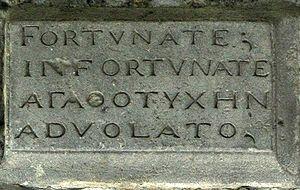
Plaque fixée sur les voûtes de l'ancienne mairie d'Agde (Hérault - France) FORTVNATE INFORTVNATE ΑΓΑΘΟΤΥΧHΝ ADVOLATO (Heureux ou malheureux, accourez sans retard vers la Bonne Fortune) Cette plaque, probablement antérieure à 1526, proviendrait de l'ancienne maison consulaire d'Agde (J. Picheire, Histoire d'Agde, 1961).
Agde est une commune française située dans le département de l'Hérault, en région Occitanie.
Cette chronologie d'Agde liste les principaux événements historiques de la ville d'Agde, située en France dans le département de l'Hérault, en région Languedoc-Roussillon.